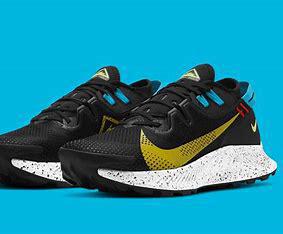
Brand: Nike
Model: Pegasus 2